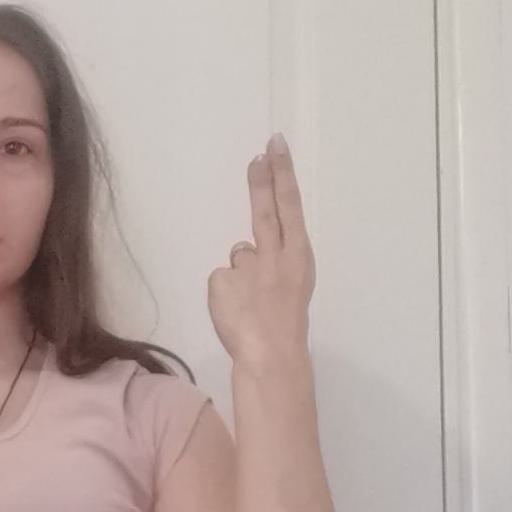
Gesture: two_up_inverted